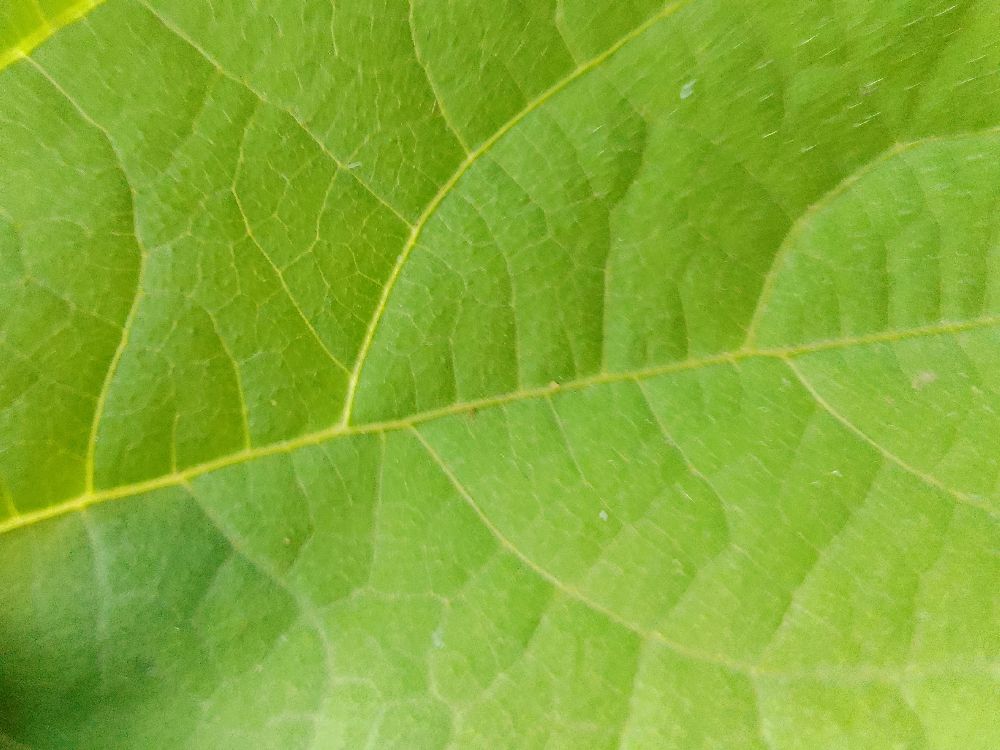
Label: healthy